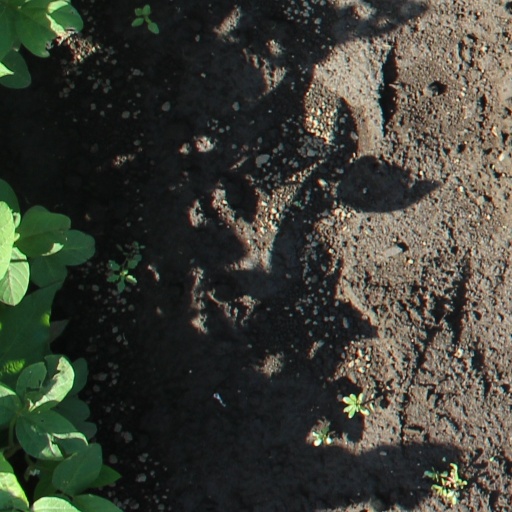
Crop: soybean